Answer in natural language. Which object is closer to brown top white leg dining table (highlighted by a red box), brown trapezoid wooden chair (highlighted by a blue box) or dining table (highlighted by a green box)? Choose between the following options: brown trapezoid wooden chair (highlighted by a blue box) or dining table (highlighted by a green box)
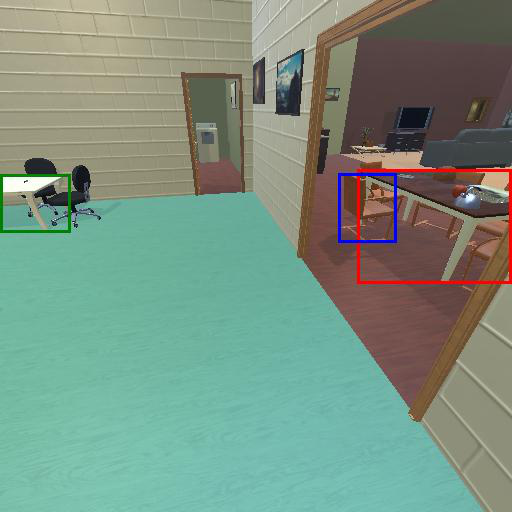
<answer>brown trapezoid wooden chair (highlighted by a blue box)</answer>